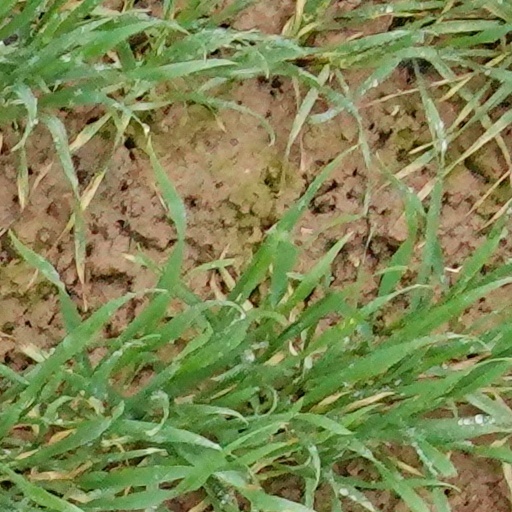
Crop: wheat